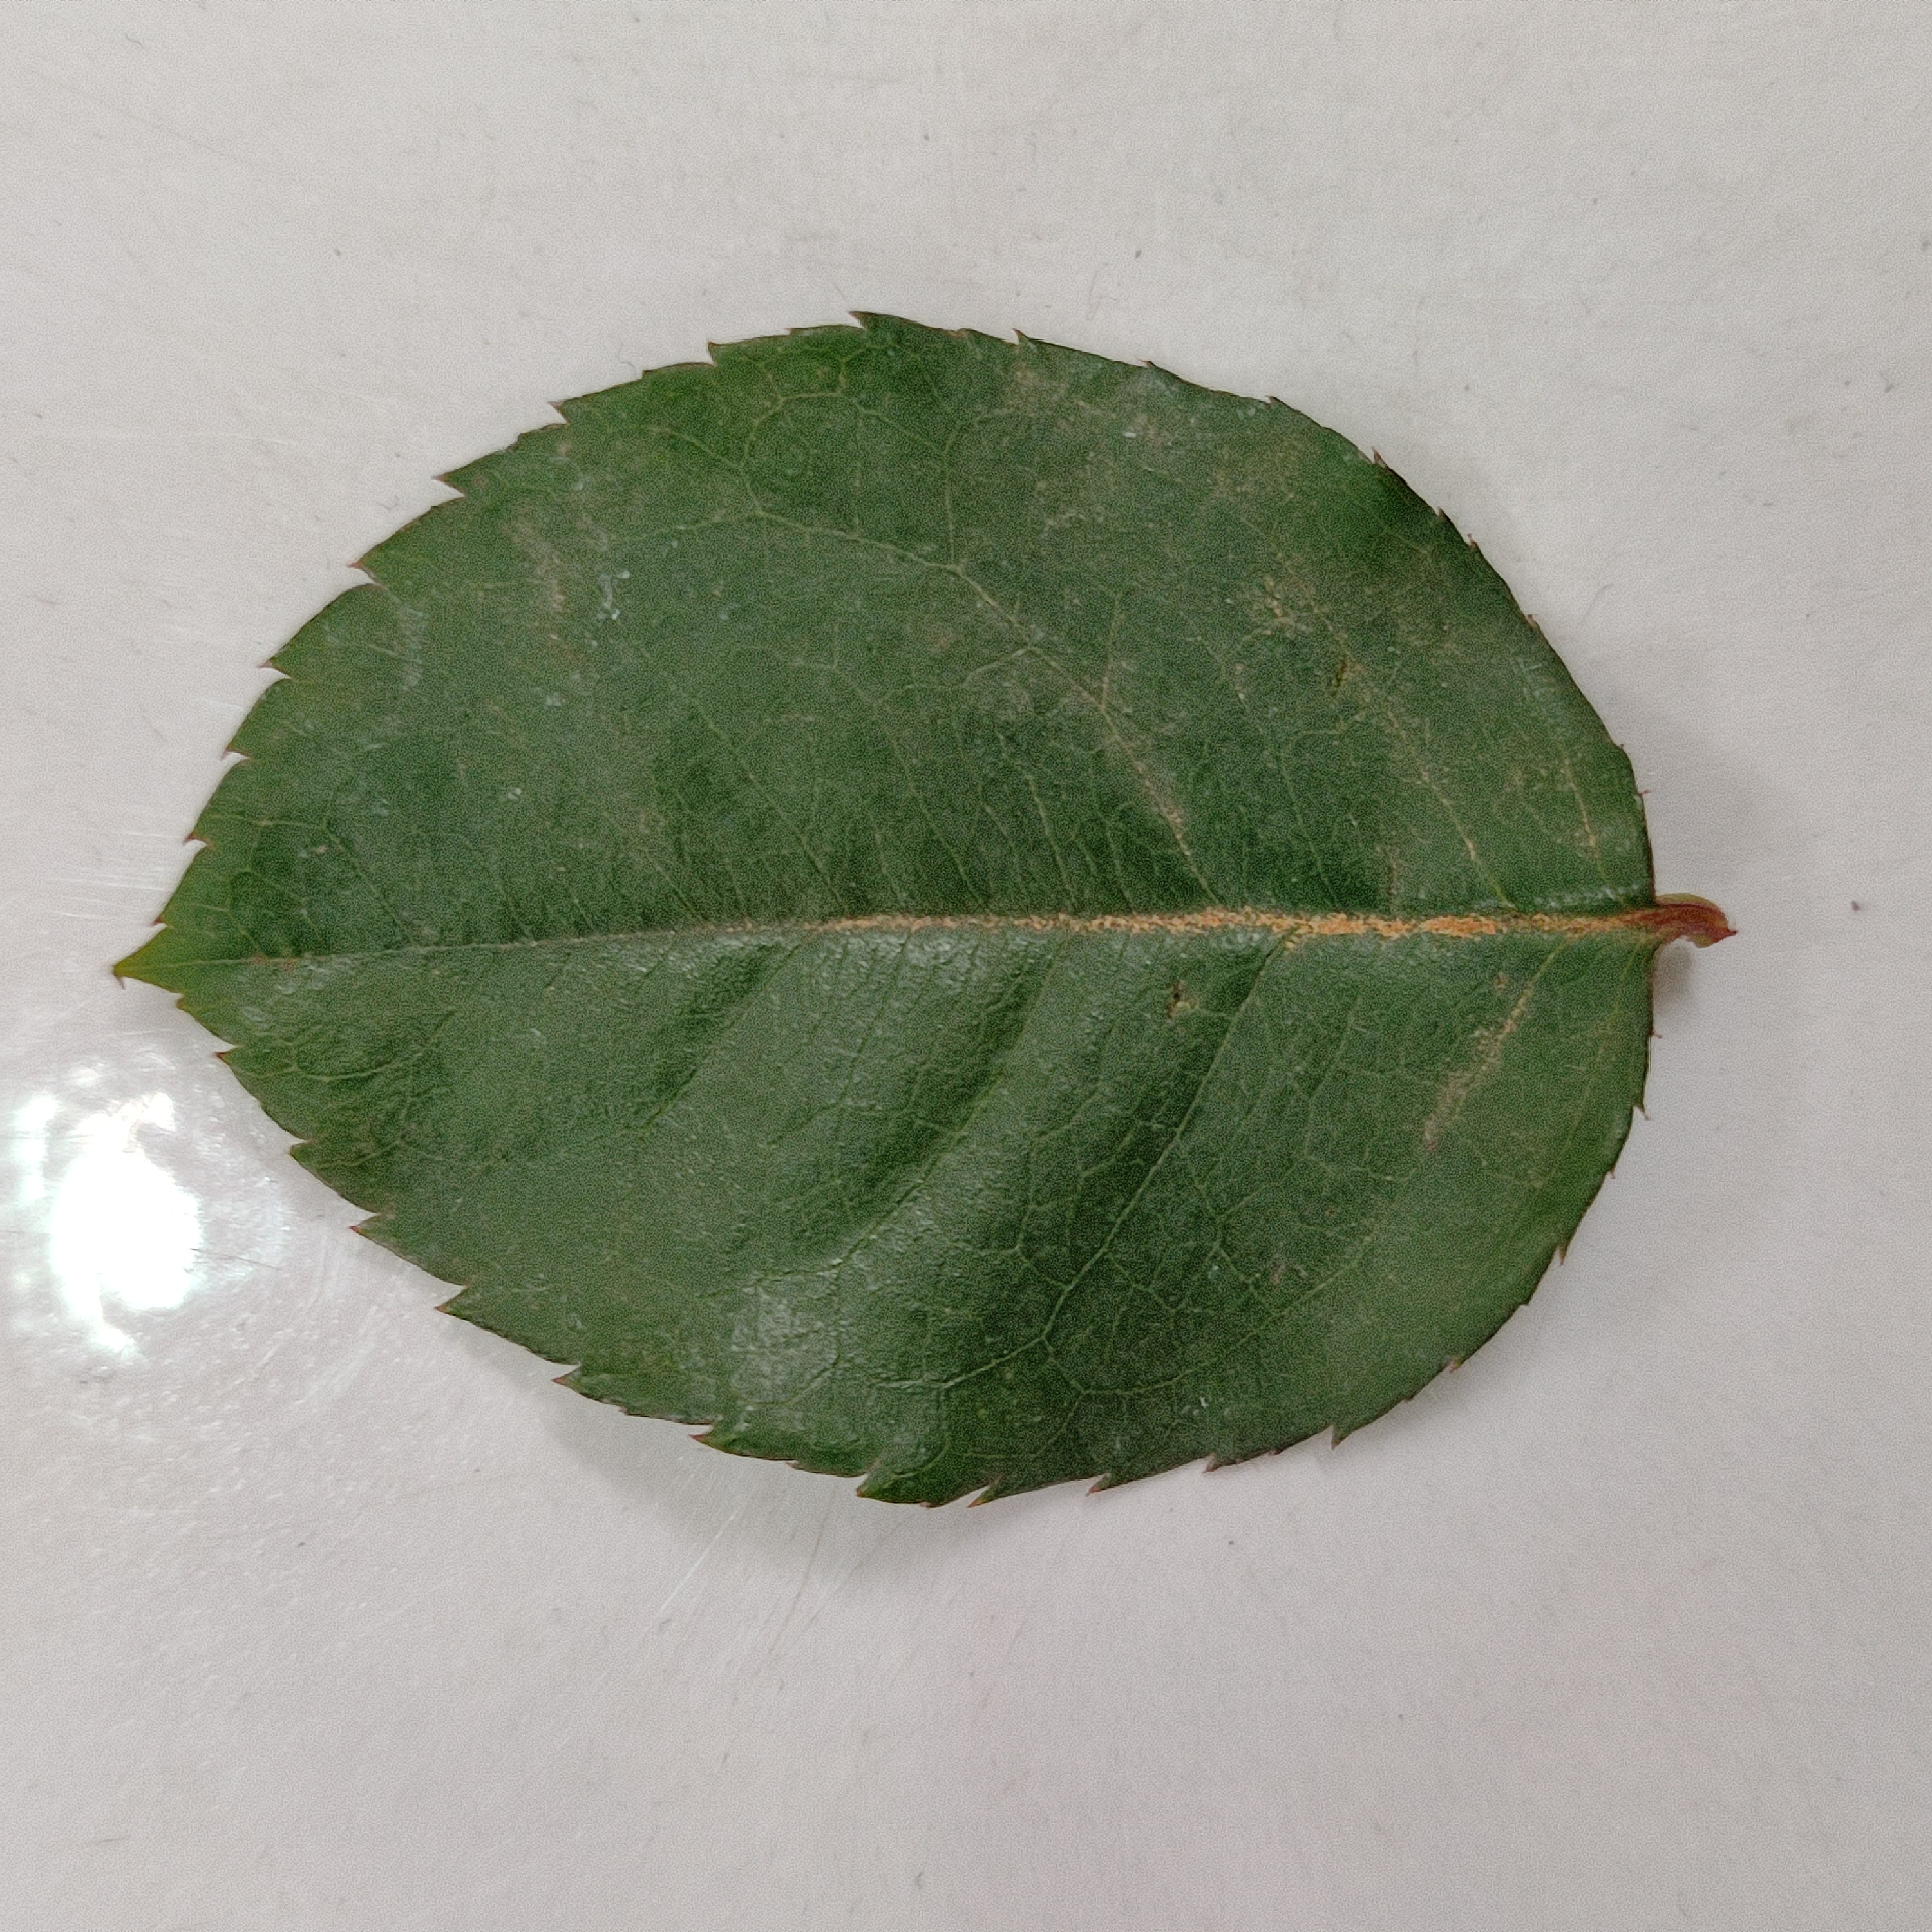
Label: Healthy Leaf